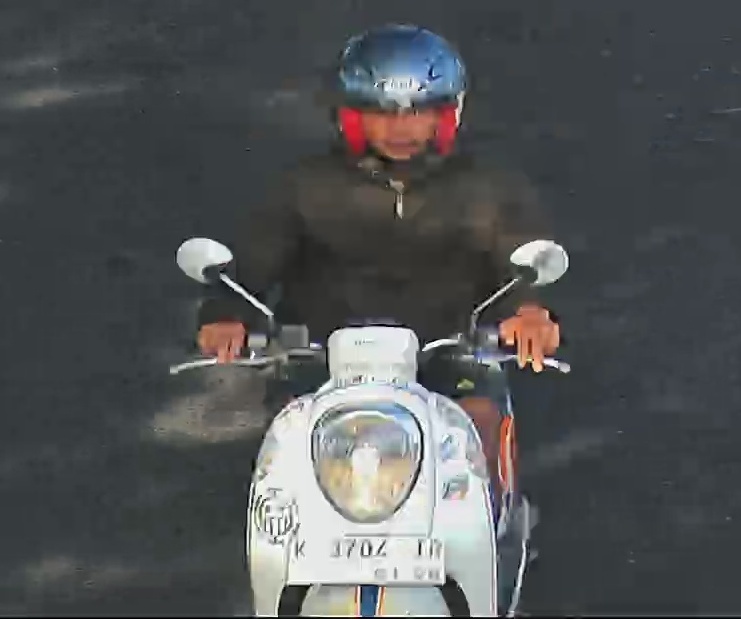
person-with-helmet: 1
person-without-helmet: 0